Utrecht Caravaggism

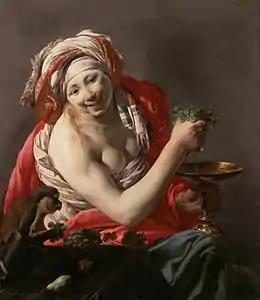
"Bacchante with an Ape" by ter Brugghen, 1627

Utrecht was the most Catholic city in the United Provinces. Its population was about 40% Catholic in the mid-17th century and the rate was even higher among the elite groups, who included many rural nobility and gentry with town houses there. It had previously been the main centre, after Haarlem, of Northern Mannerist painting in the Netherlands. Abraham Bloemaert, who had been a leading figure in this movement, and taught van Honthorst and other artists, was receptive to the influence of his pupils. He changed his style many times before his death in 1651. The painter Matthias Stom is often associated with Utrecht Caravaggism. There is no evidence that he spent time in Utrecht or studied under any of the members of the movement. It is not even clear that he was Dutch rather than Flemish. His style is generally regarded as being close to that of van Honthorst.